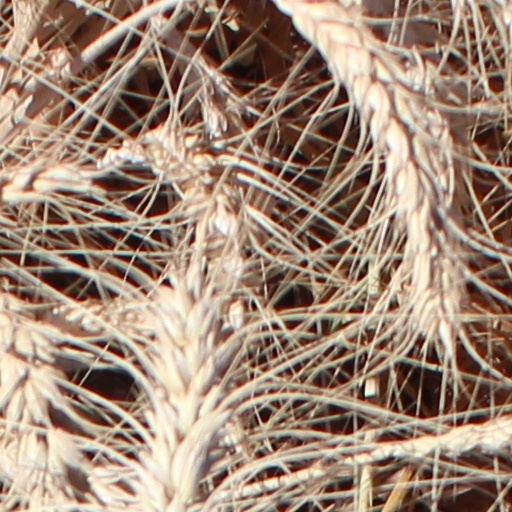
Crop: wheat